List of songs recorded by Teddy Sinclair

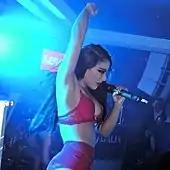
Sinclair "(pictured)" performing.

English singer Teddy Sinclair, previously known as Natalia Kills, has recorded songs for two studio albums and one extended play (EP), some of which were collaborations with other artists. She began her career as a recording artist by releasing the single "Don't Play Nice" on UK-based record label All Around the World Productions in 2005, under the name Verbalicious. Although the song peaked at number 11 on the UK Singles Chart, the label went bankrupt shortly after the track's release. Three years later, she co-wrote and provided vocals for "They Talk Shit About Me", a duet with French recording artist M. Pokora, as Verse. She also released an extended play entitled "Womannequin" to digital retailers, under Natalia Cappuccini.